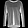
Label: Pullover